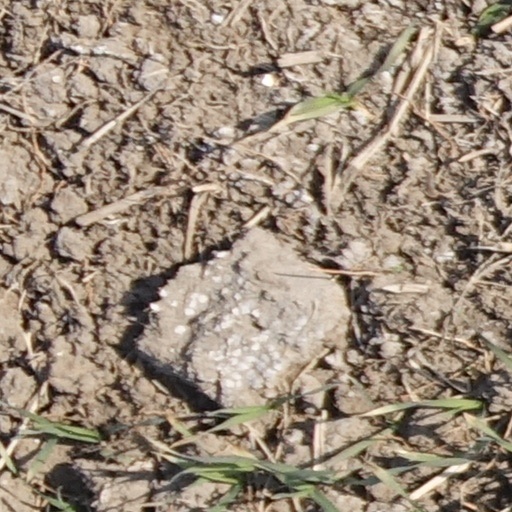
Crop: wheat